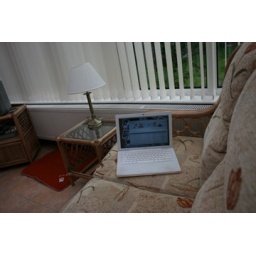
...at the moment I'm sitting in the conservatory , listening to the rain on the roof and online. Its nice and relaxing :)